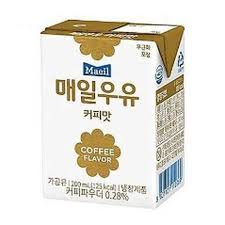
Label: paper